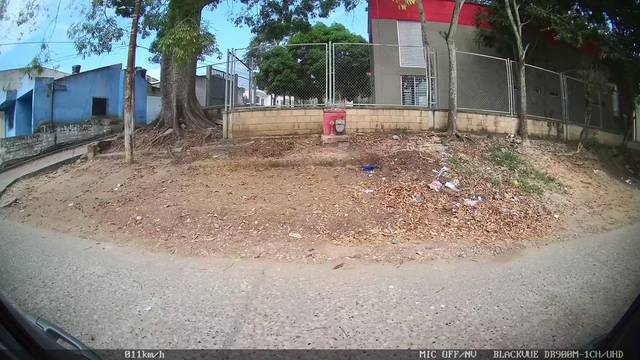
Region: Colombia
Coordinates: 9.301, -75.403